Just Another Day (Jon Secada song)

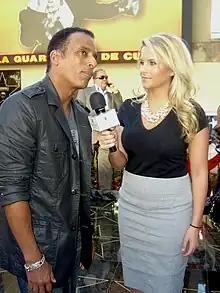
Secada ("pictured in 2011") visited Latin radio stations as well as contemporary hit radios and adult contemporary stations, treating their influence equally.

"Just Another Day" was released at the lead single of "Jon Secada". It debuted at number 99 on the "Billboard" Hot 100 for the week ending May 2, 1992. Secada was nervous as "Just Another Day" made its debut on the chart, contemplating the possibility of it quickly exiting the chart. Record executives appeared content and were optimistic about its chart trajectory. Emilio told Secada "Just Another Day" would likely only peak at number 20, telling Norma Niurka of "El Nuevo Herald" he deliberately gave Secada false hope to prevent him from becoming too confident. "Just Another Day" debuted at number 60 on the "Billboard" Hot Singles Sales chart for the week ending May 30, 1992. When the track reached number six, Emilio and Gloria Estefan called Secada to inform him; in response, Secada fell silent for a moment before crying over the phone. The label promoted Secada across domestic and international outlets, including showcase performances and extensive radio exposure. "Just Another Day" reached the top ten of the chart for the week ending July 18, 1992, just as its Spanish counterpart, "Otro Dia Mas Sin Verte", spent its third week at number one on the US "Billboard" Hot Latin Tracks chart. The label simultaneously promoted both versions: SBK Records worked the pop field while its affiliate EMI Latin promoted it on Latin music stations, an unusual tactic in the US.